Lars Eikind

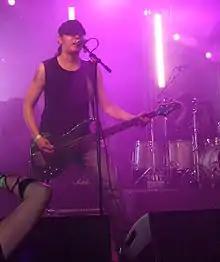
Eikind in 2008

Lars Eikind Sätheren, also known as Lars Eric Si, has been a part of the Scandinavian rock/metal scene for many years both as musician and producer. He has been involved in numerous bands, either as a full-time or session member.